History of Ny-Ålesund

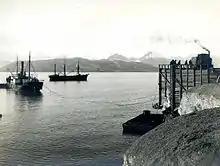
hips anchored in the bay, with one of the locomotives

The coal deposits at Kongsfjorden were first discovered by Jonas Poole during a whaling expedition in the area in 1610. They did not receive more careful analysis until 1861, when Christian Wilhelm Blomstrand on Otto Torell's expedition carried out surveys. Additional samples were collected by a Swedish expedition in 1870. A/S Bergen–Spitsbergen Kulgrubekompani was founded in 1901 and, led by Skipper Bernhard Pedersen, laid claims at both Kings Bay and Adventfjorden. The claims at Kings Bay were never properly followed up as the company instead chose to focus on its other find. Ernest Mansfield claimed to have made claims to coal fields on the south side of Kongsfjorden in 1905 and 1906, which were sold to The Northern Exploration Co. Ltd. in 1910. During a scientific expedition in 1909 and 1910, later professor Olaf Holterdahl conducted geological sampling. In the ensuing five years, Green Harbour Coal Co. sent expeditions from Green Harbour. This included the construction of a test shaft. A hut was built in 1912 by the expedition on MK "Onsø".